Bernie Ripoll

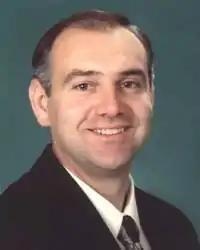

Bernard Fernand Ripoll (born 6 January 1966) is a former Australian politician. He was a Labor member of the Australian House of Representatives from 1998 to 2016, representing the Division of Oxley, Queensland. In 2013, Ripoll was made Shadow Minister for Financial Services and Shadow Minister for Sport, on 15 September 2015 he resigned from the Shadow Cabinet position.